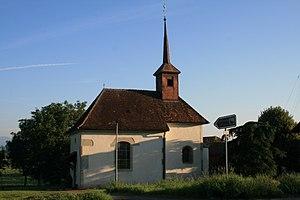
Chapelle à Domdidier FR, Suisse